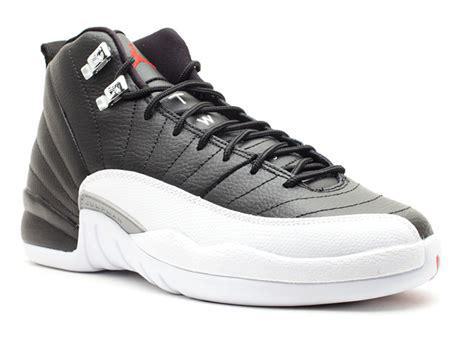
Brand: Jordan
Model: 12 Retro